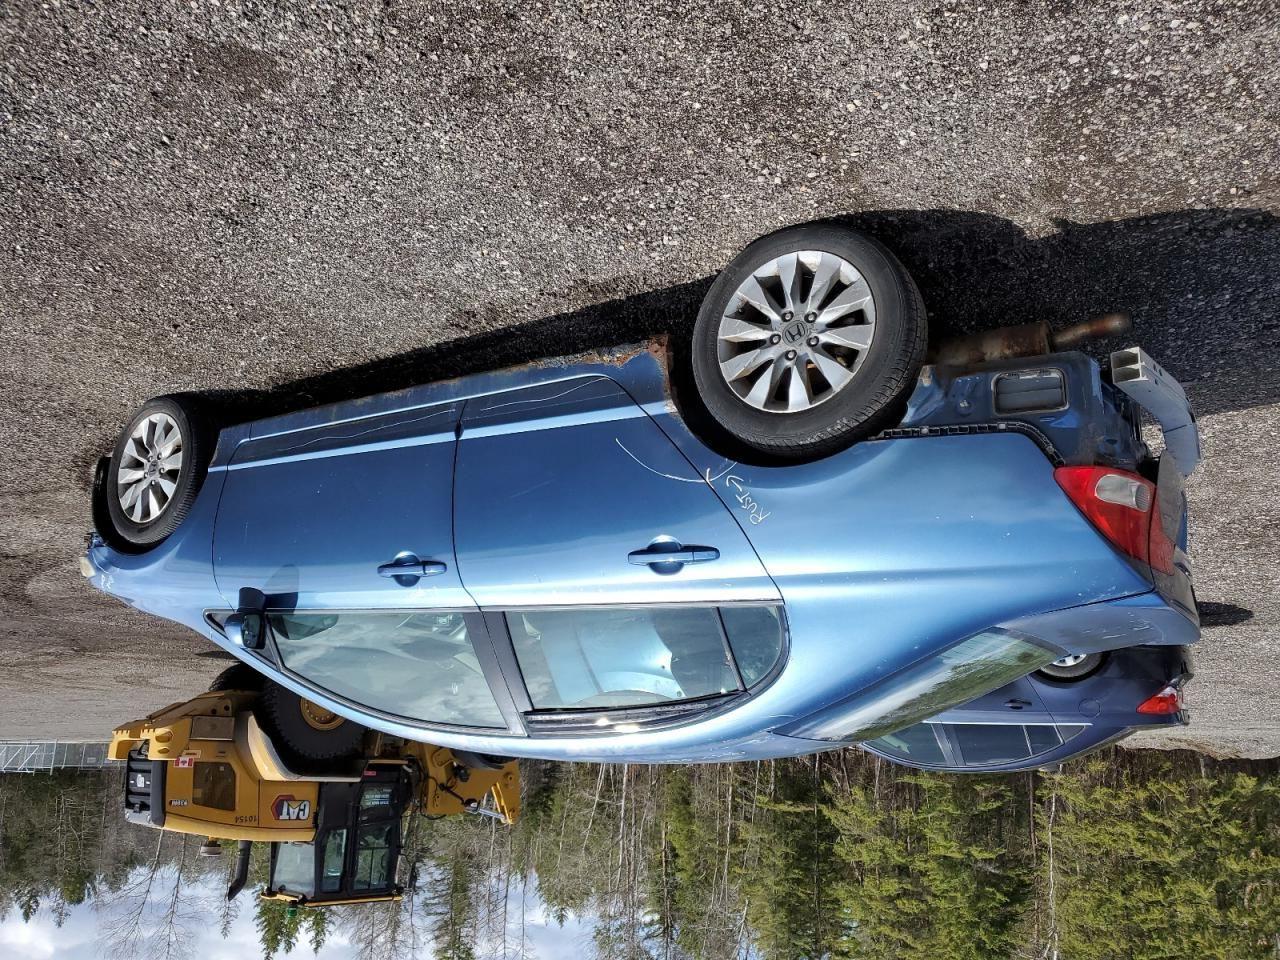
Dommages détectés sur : pare-choc arrière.
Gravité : majeur